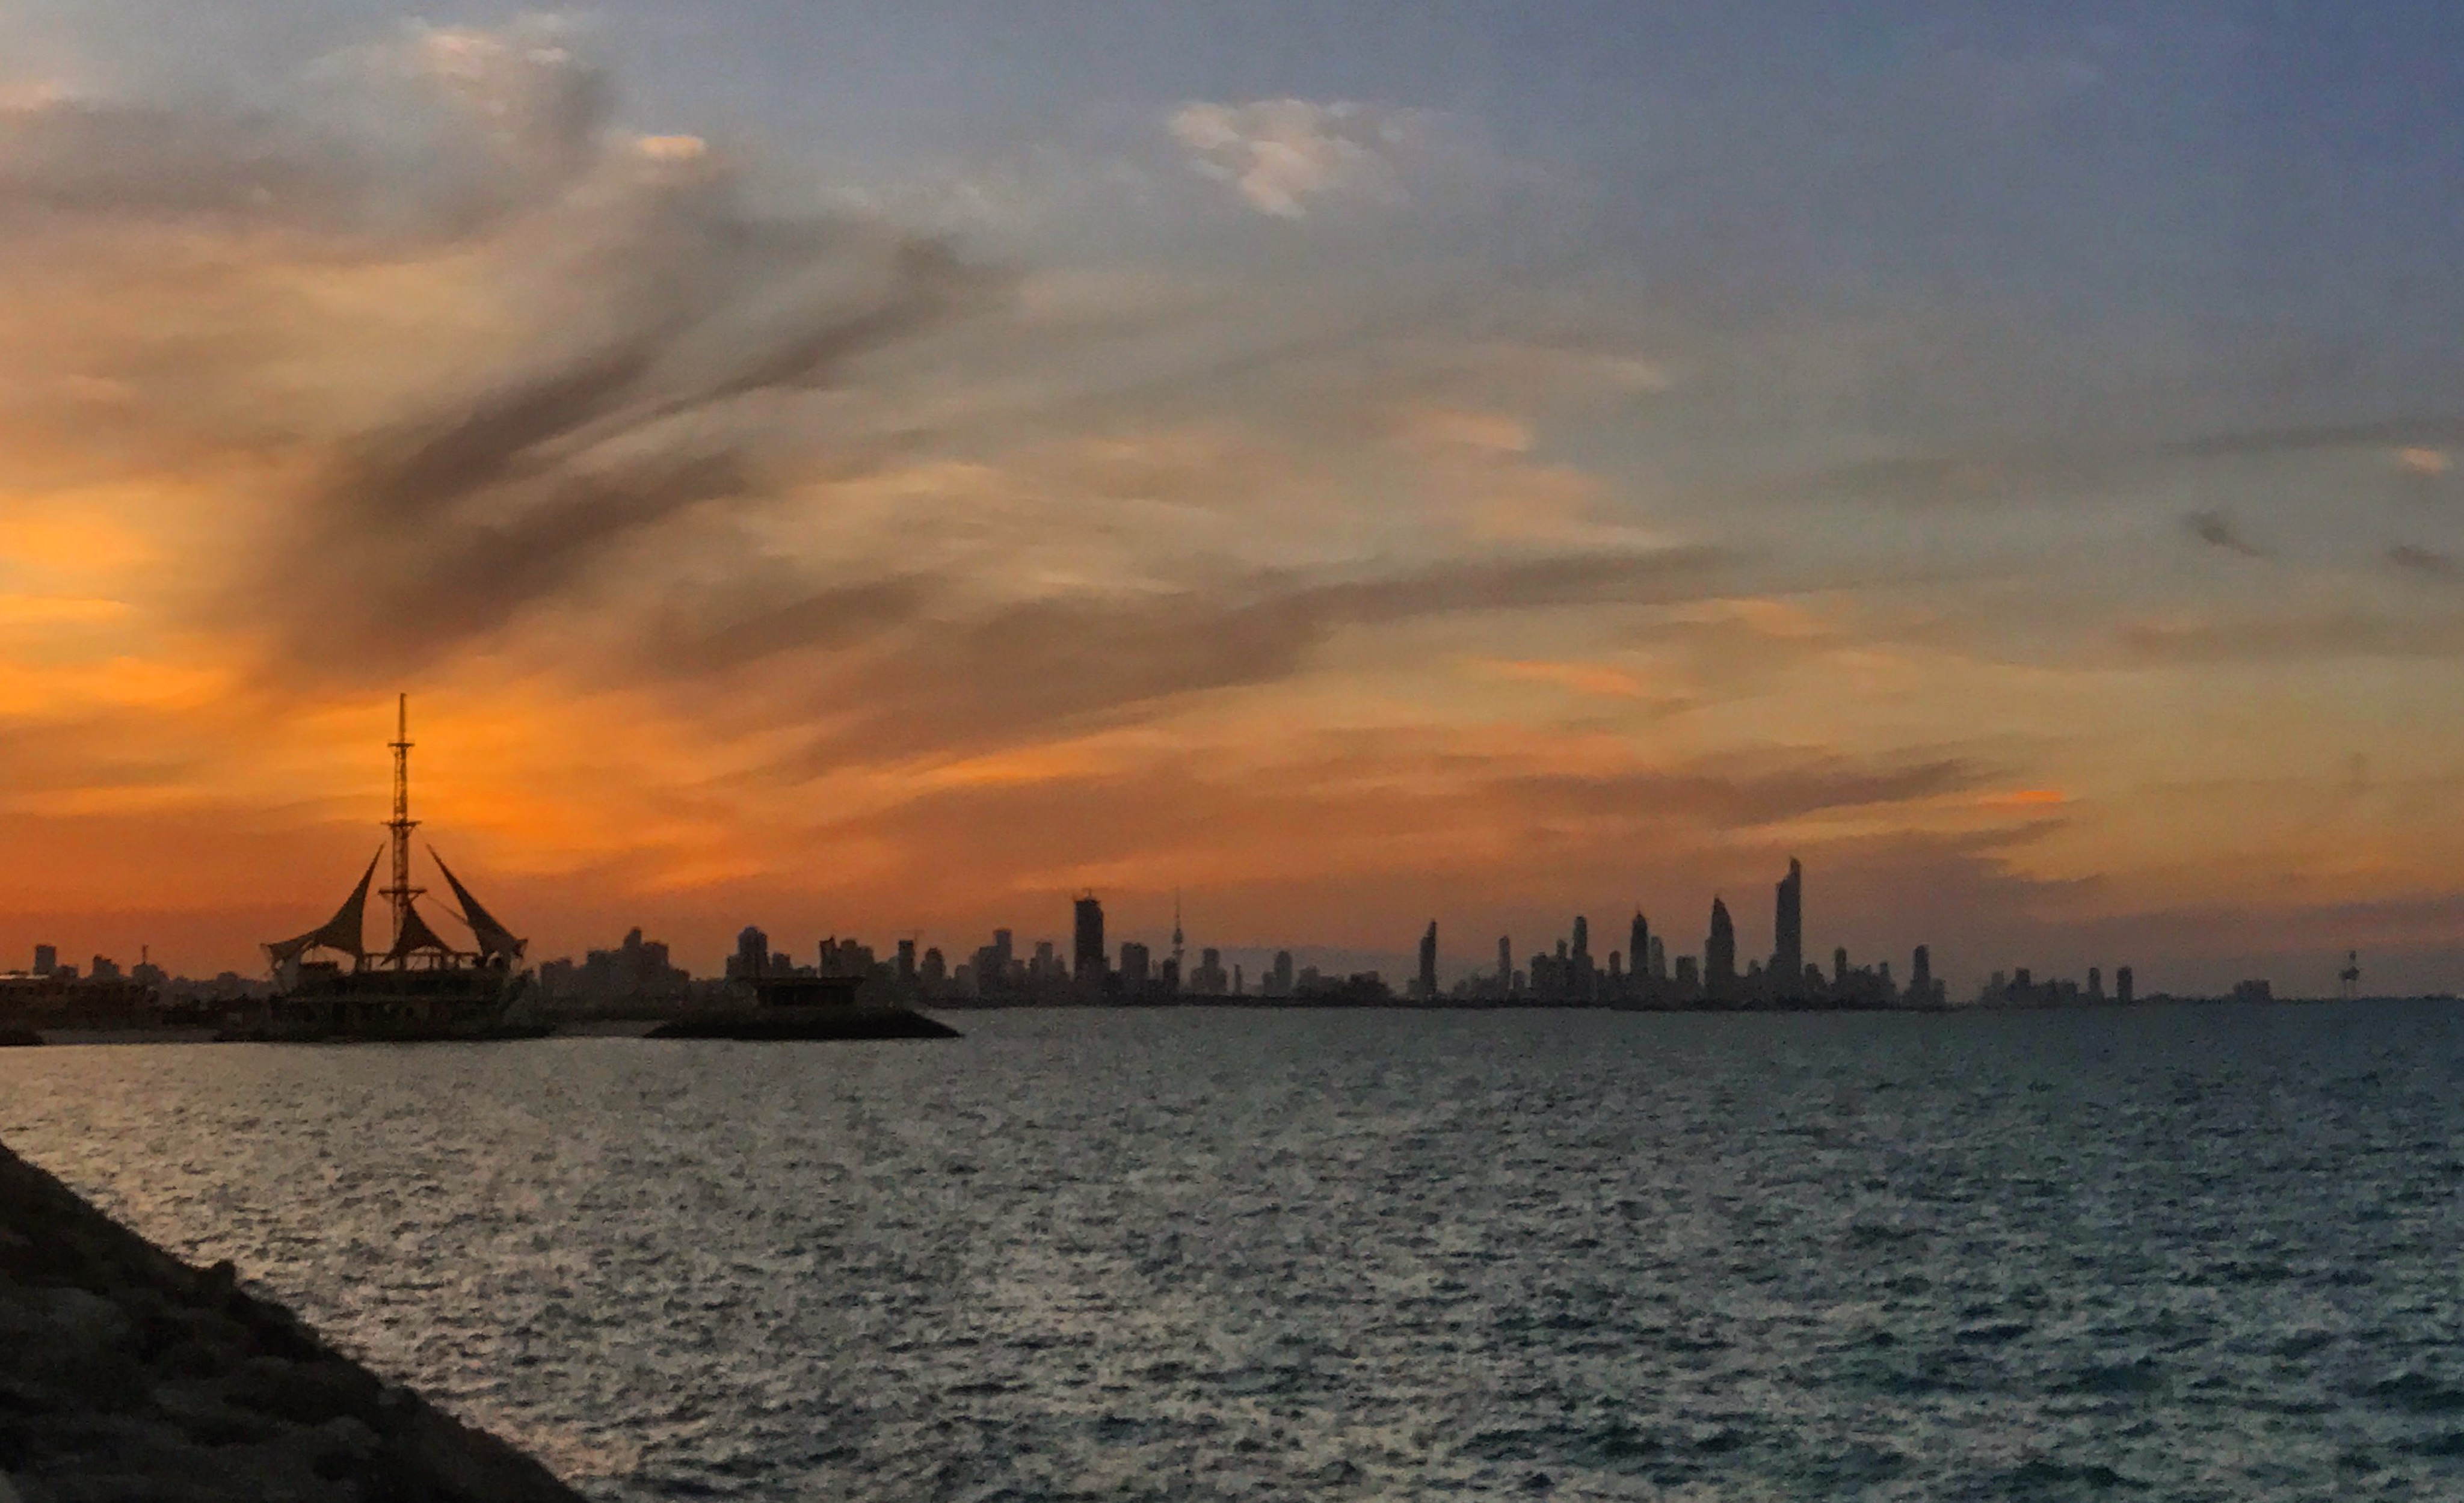
city, sunset, sky, horizon, afterglow, evening, dusk, calm, water, cloud, sea, sunrise, skyline, vehicle, boat, ocean, dawn